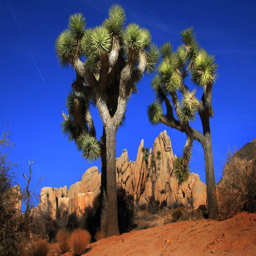
biological species are found only in a few areas of the desert .